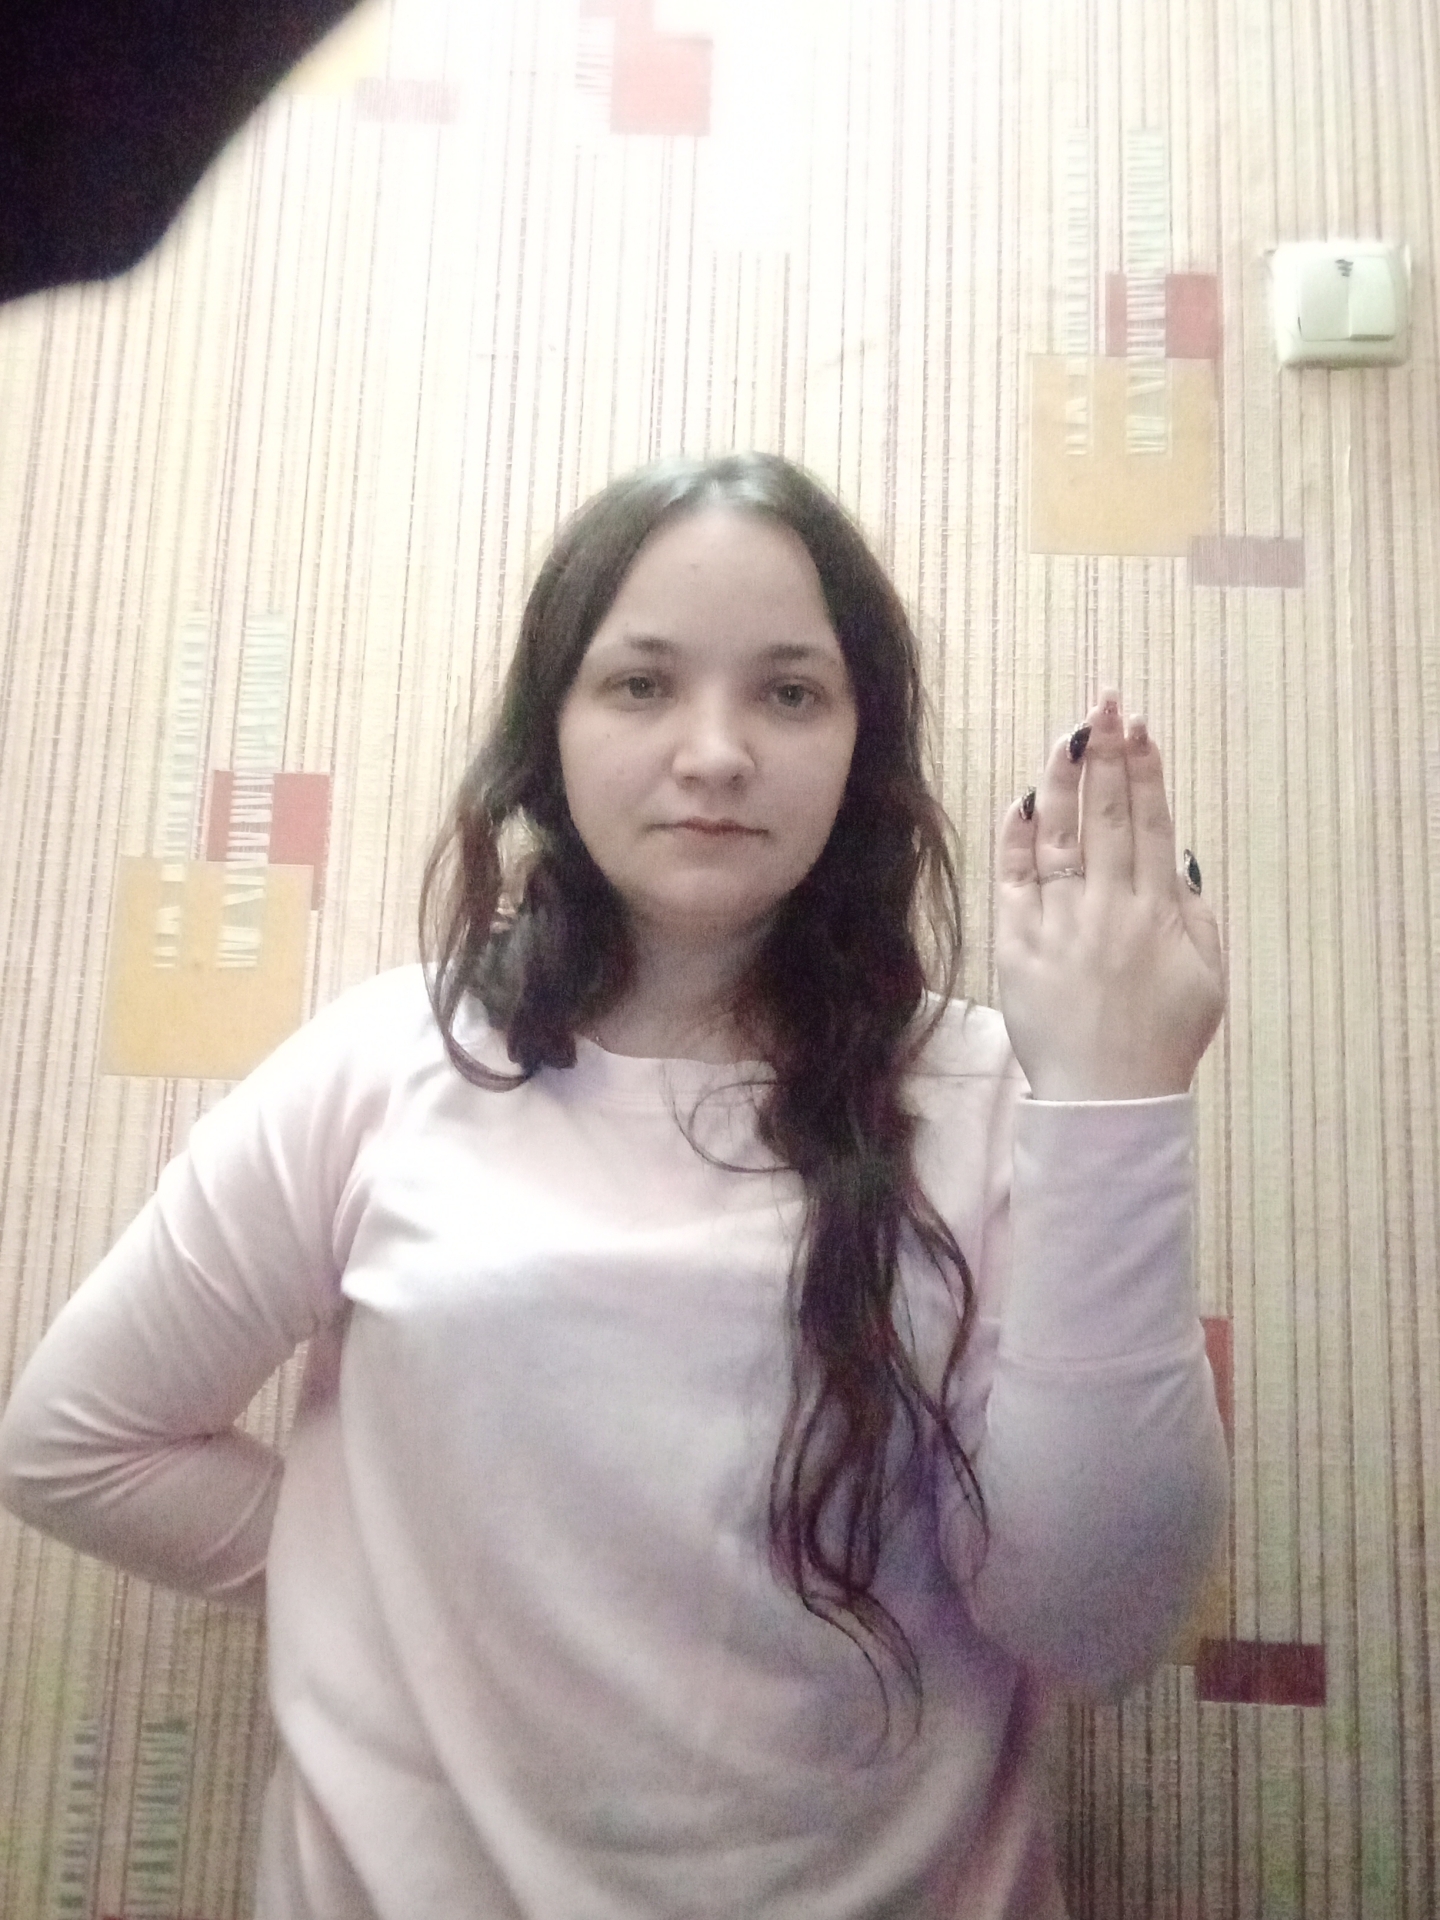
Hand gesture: stop_inverted